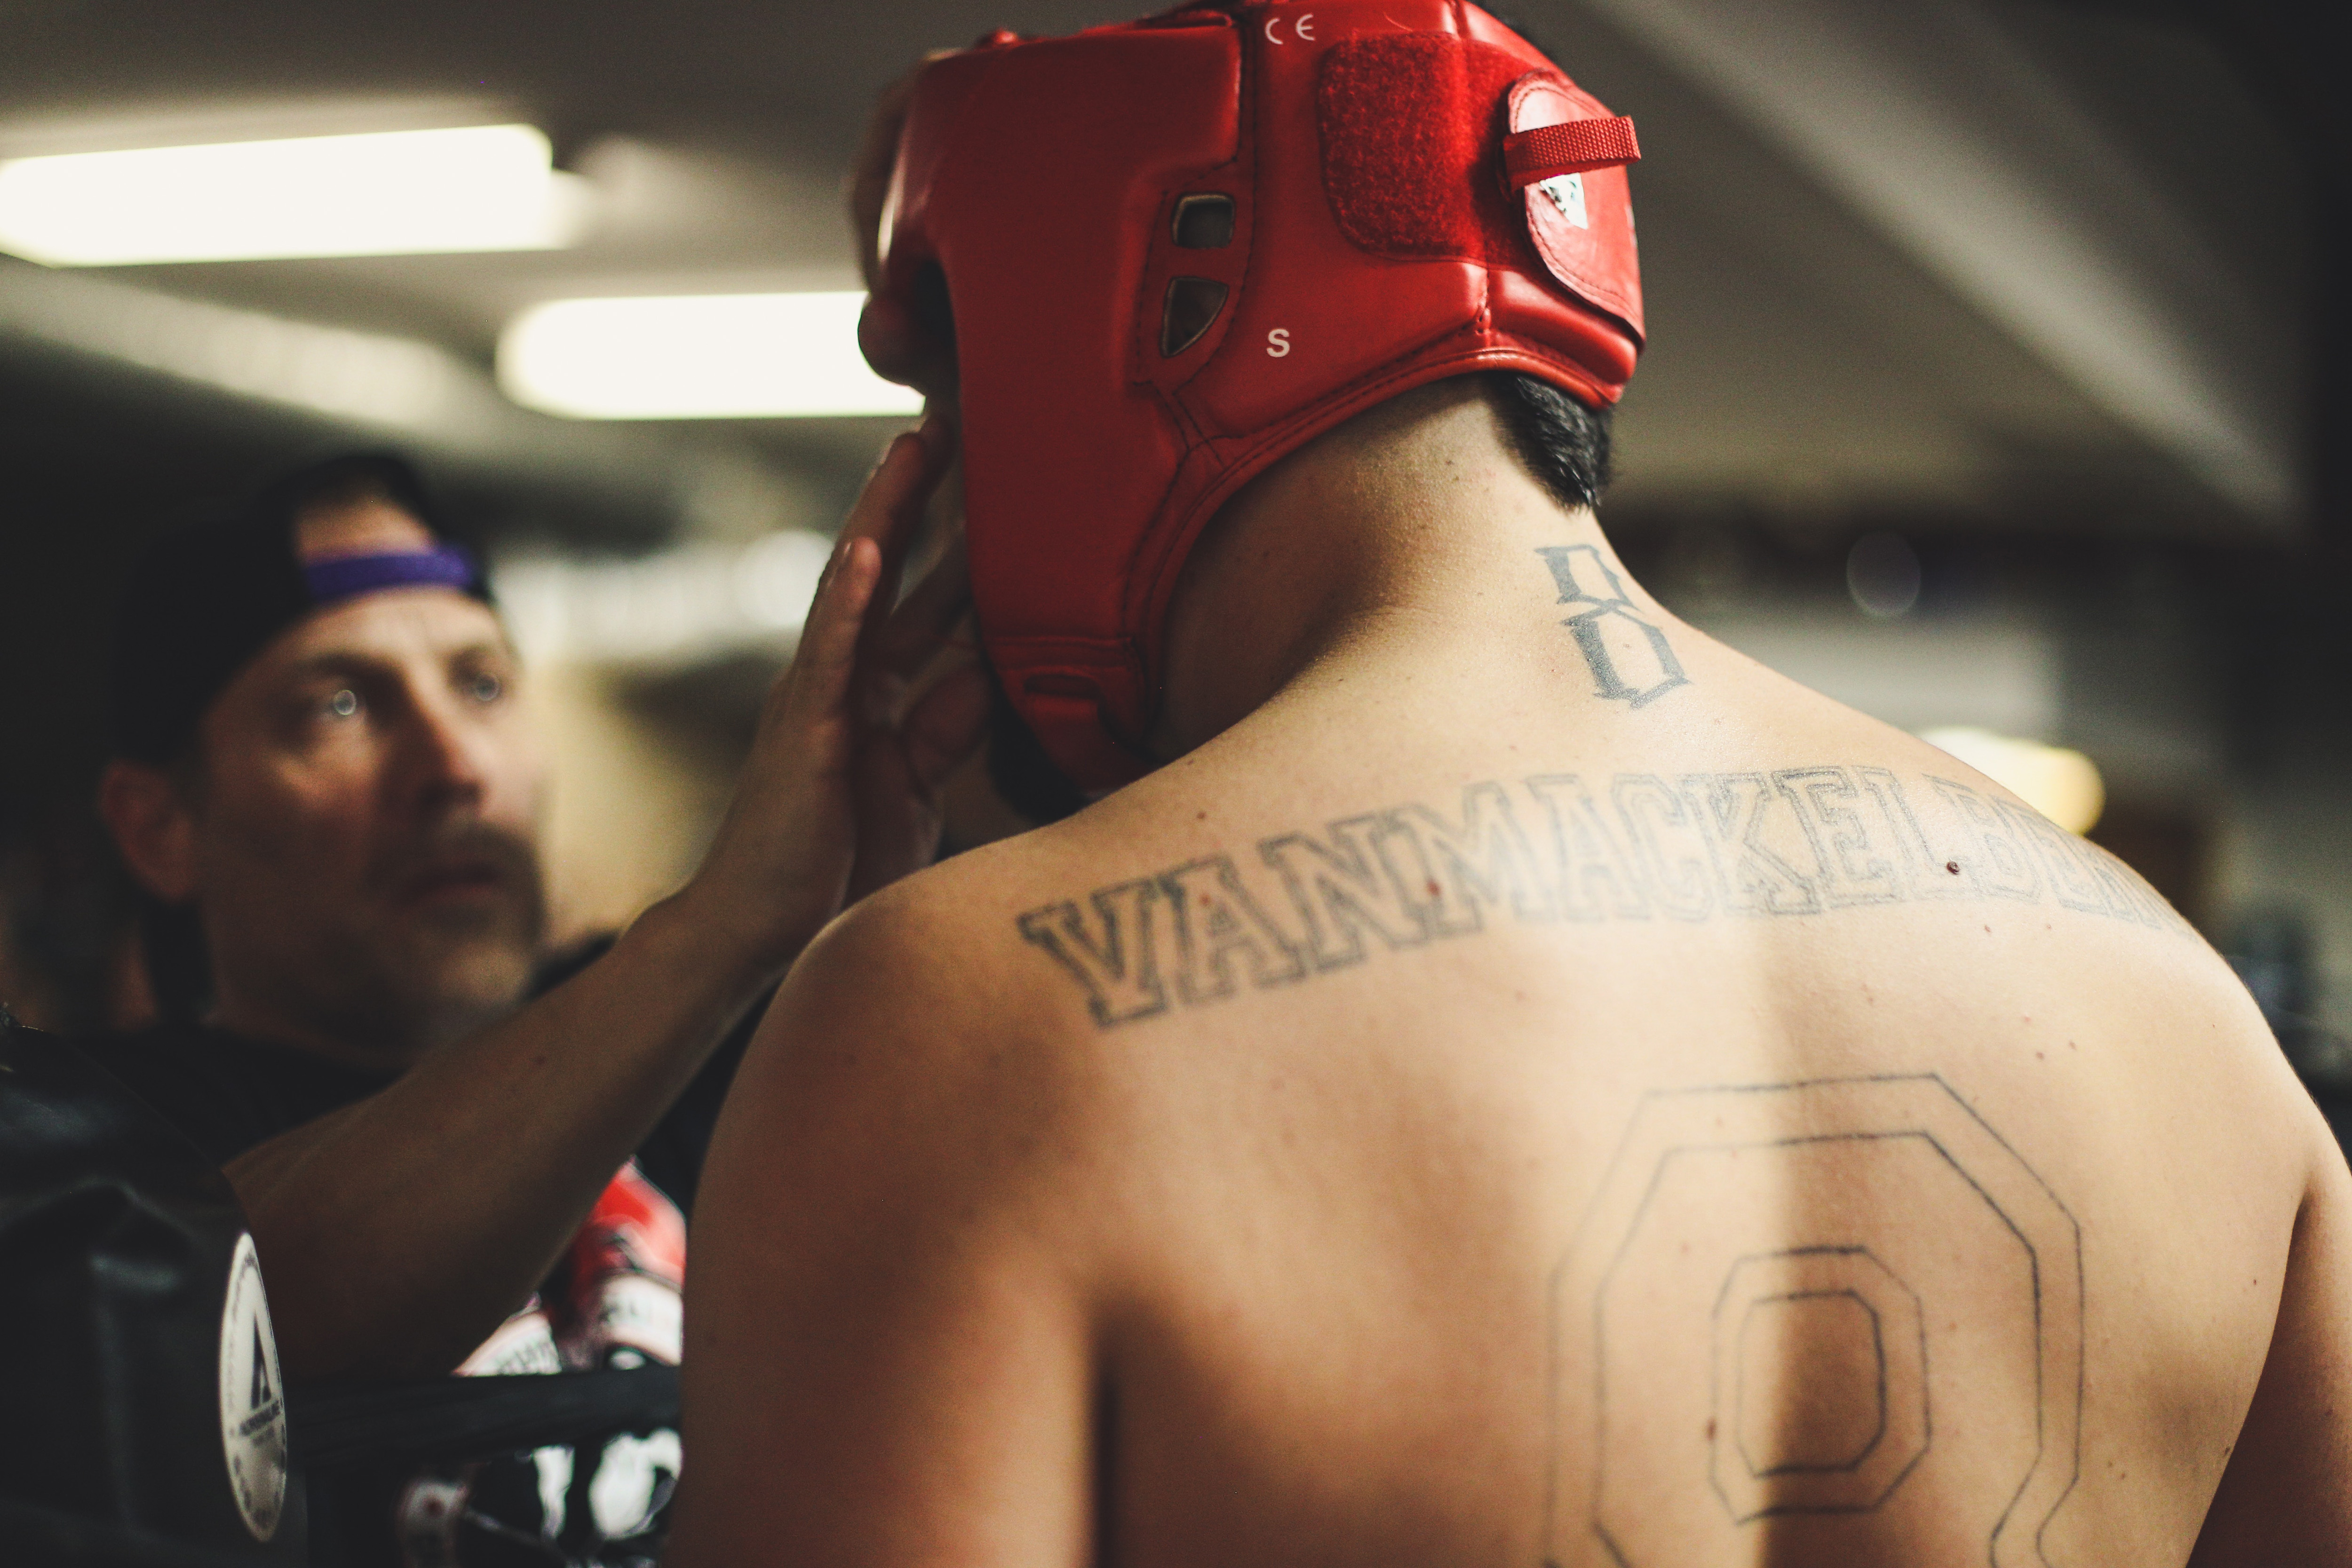
boxing, boxing glove, boxing ring, arm, shoulder, sport venue, personal protective equipment, boxing equipment, muscle, chest, striking combat sports, photography, back, professional boxing, contact sport, trunk, muay thai, abdomen